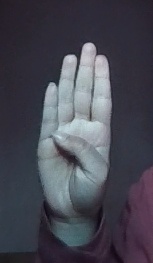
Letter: kaaf